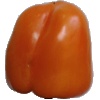
Label: orange_pepper